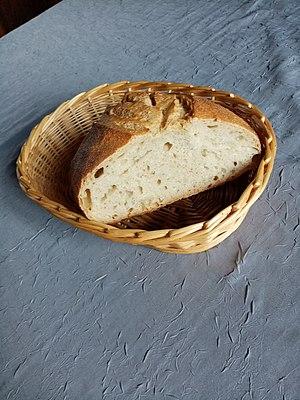
Pain biologique de froment réalisé au levain et au feu de bois par un paysan-boulanger, présenté dans une vannerie de Villaine-les-Rochers. Indre-et-Loire, 2020.
Paysan-boulanger est un métier émergent : les paysans-boulangers réalisent en principe toutes les opérations conduisant à l'élaboration du pain, du semis des céréales à la vente du pain, de façon artisanale.